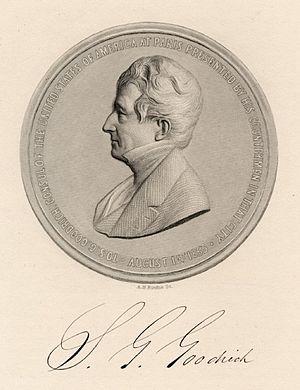
Samuel Griswold Goodrich, né le 19 août 1793 et mort le 9 mai 1860, est un auteur américain, connu sous le pseudonyme de Peter Parley.